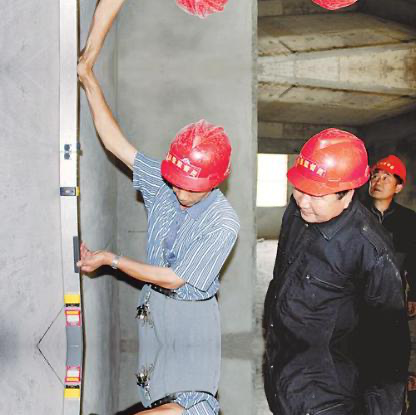
Objects in the image:
label: helmet
label: helmet
label: helmet
label: helmet